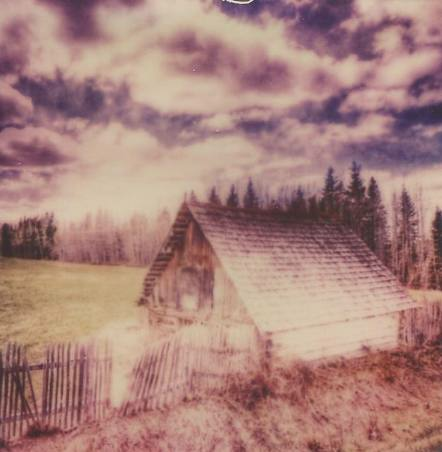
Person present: No